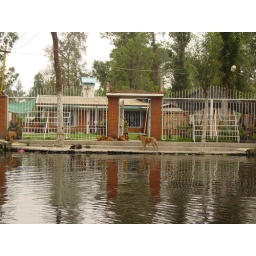
Another shot passing by the dog house @ Xochimilco. Central-Southern Mexico, 2008